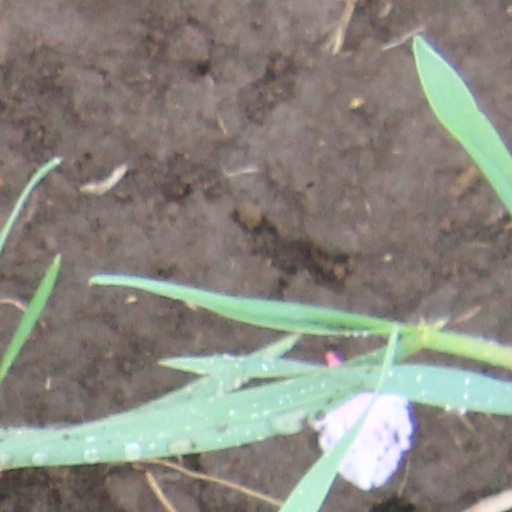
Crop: wheat